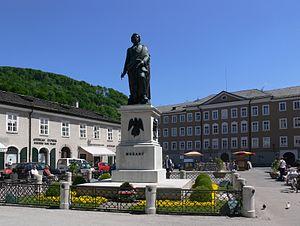
Autriche, Salzbourg, Mozartplatz